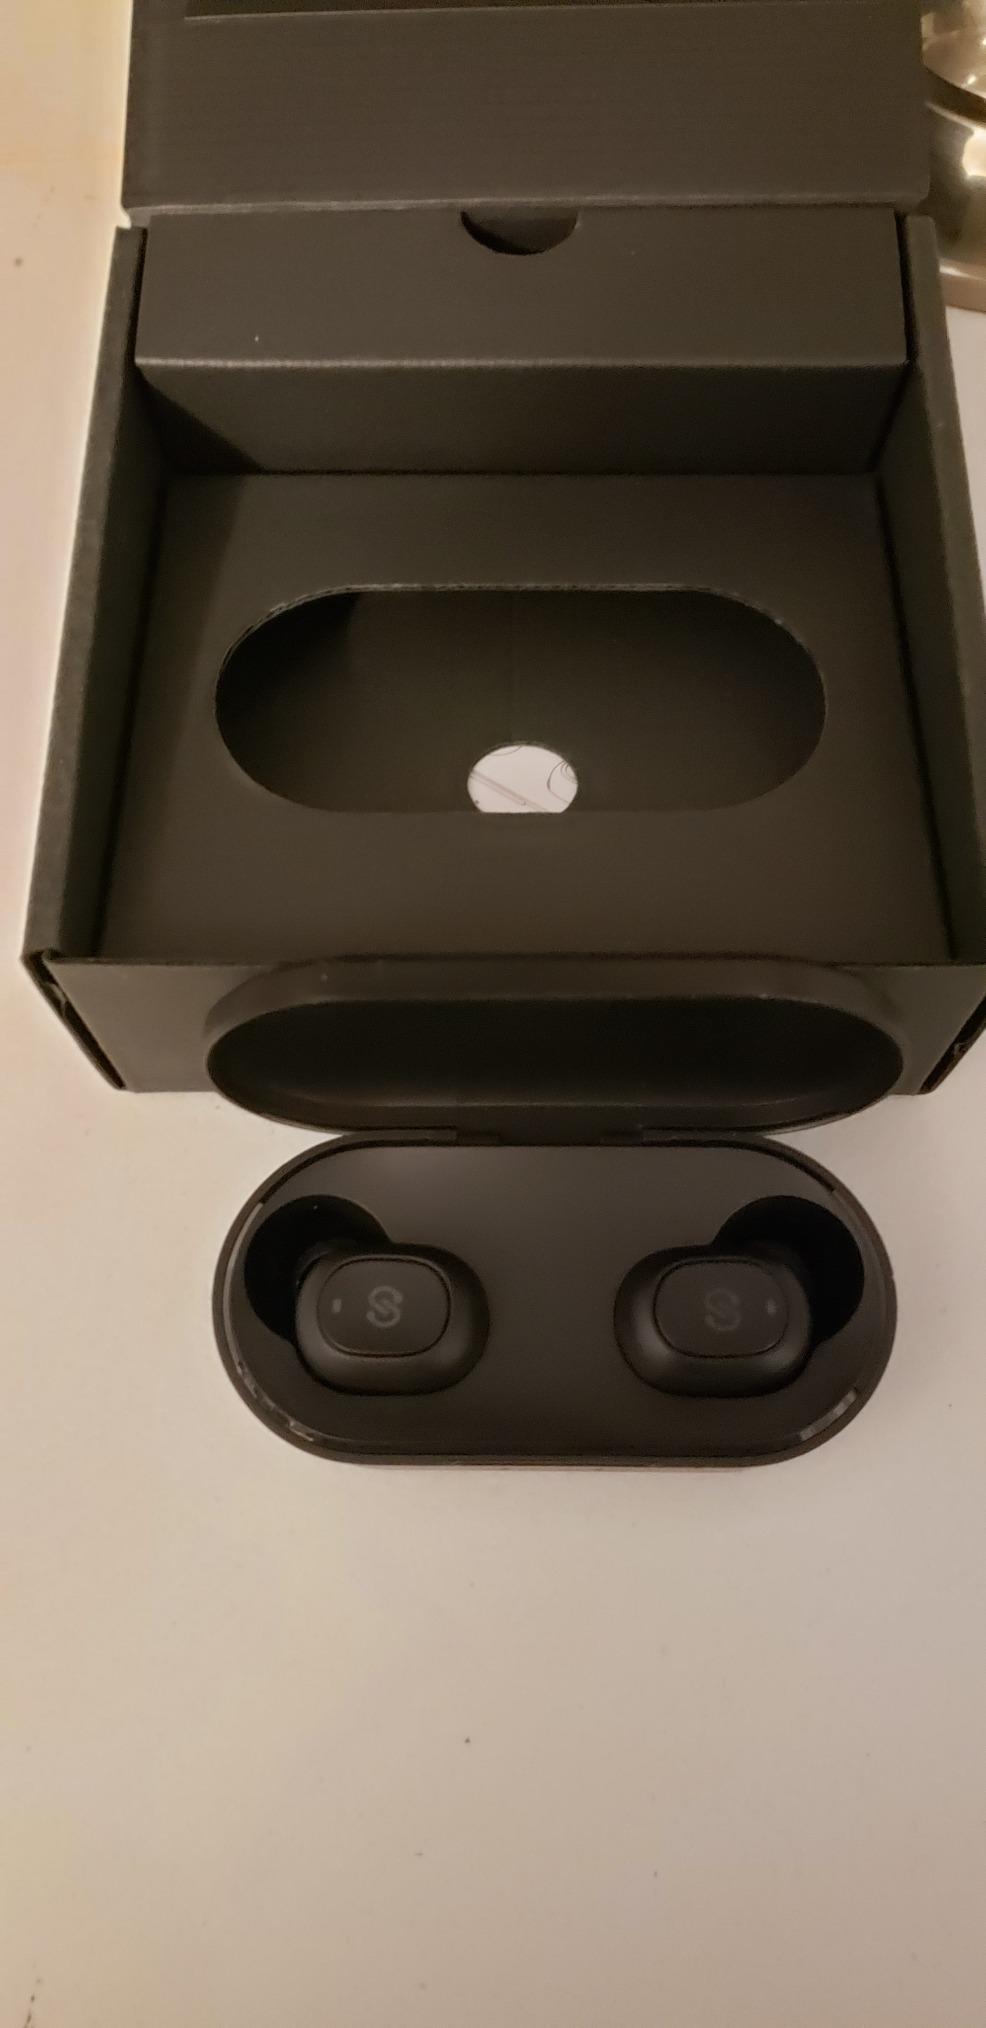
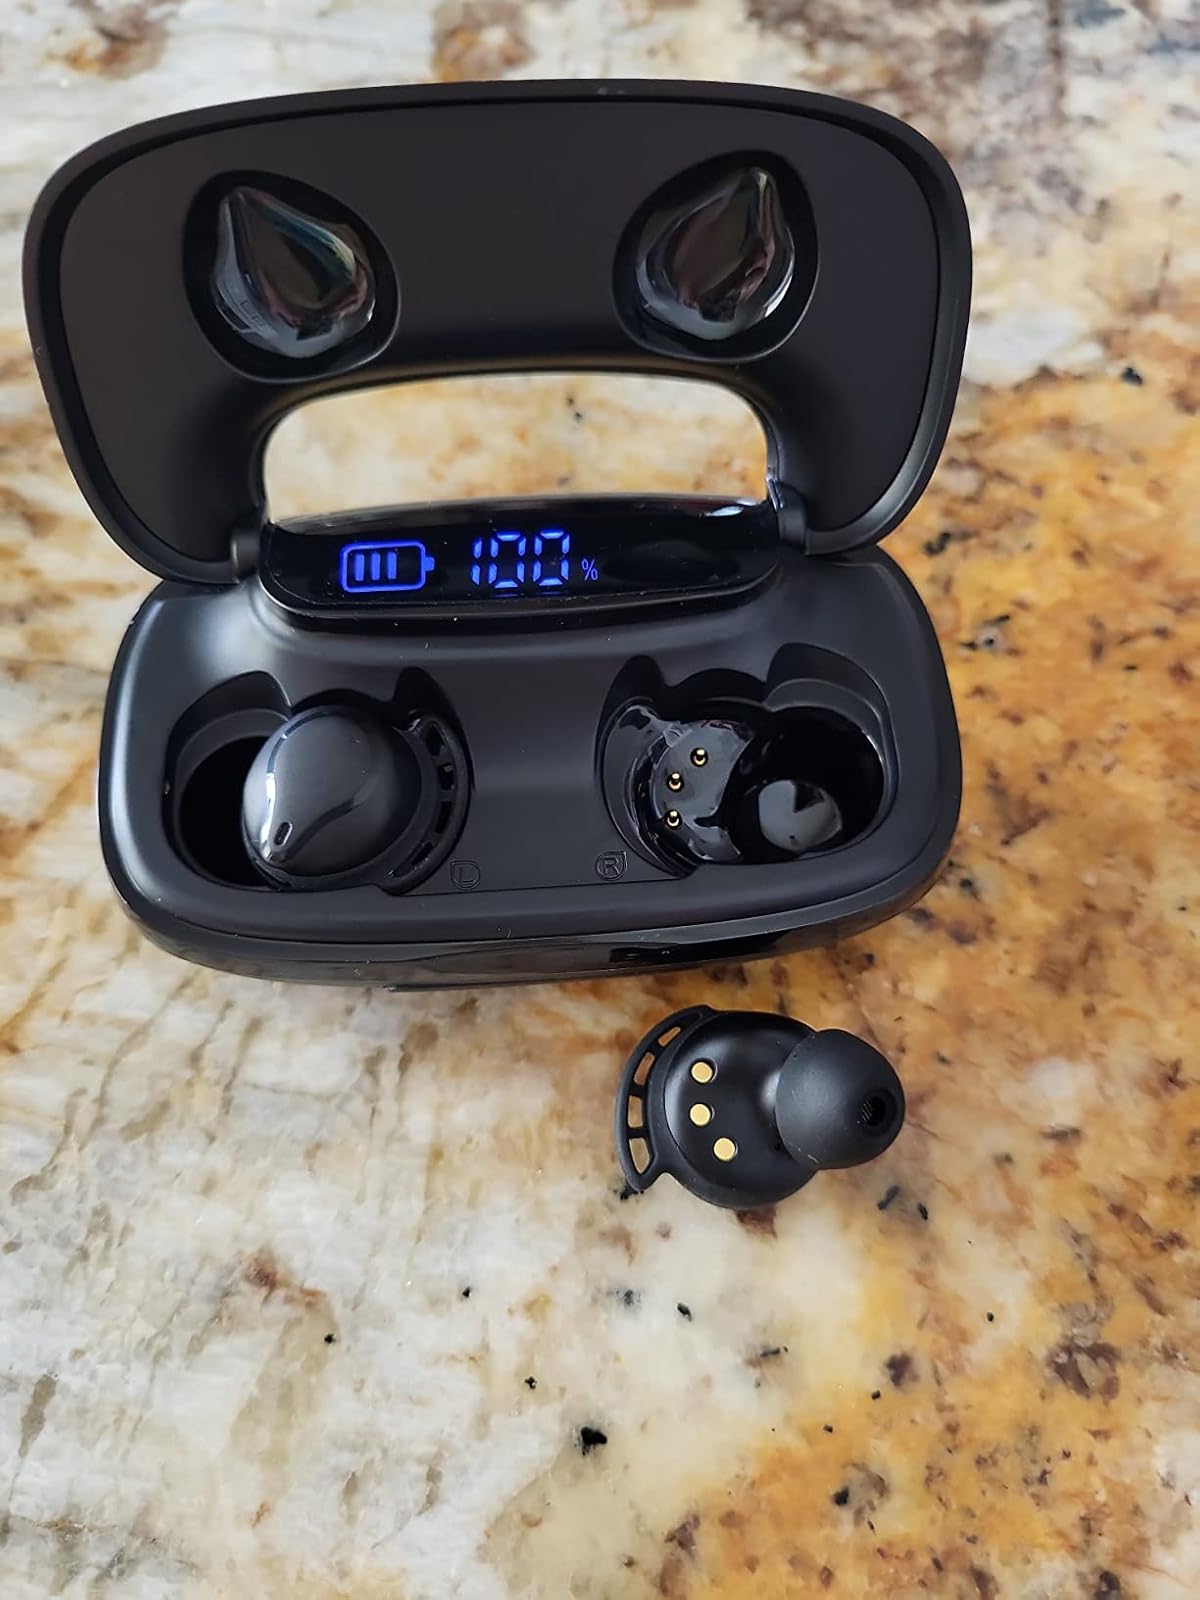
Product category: earbuds
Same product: no